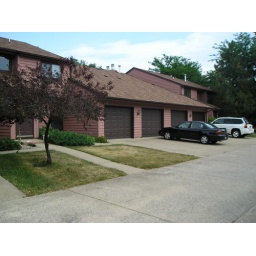
front door (which is shared with another 2nd fl unit) is partly hidden by that tree